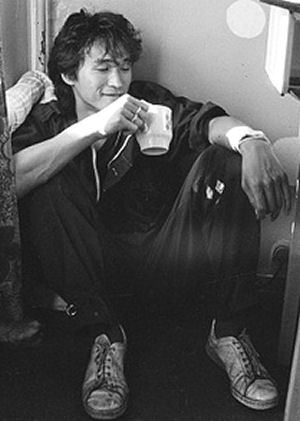
วิกเตอร์ ซอย

| name = วิกเตอร์ ซอย
| image = Victor Tsoi 1986 cropped.jpg
| caption = วิกเตอร์ ซอย ในปี 1986
| background = solo_singer
| birth_name = วิกเตอร์ โรเบิร์ตโตวิช ซอย
| birth_place = เซนต์ปีเตอส์เบิร์ก|เลนินกราด สหภาพโซเวียต
| death_place = ตูกูมส์ สาธารณรัฐสังคมนิยมโซเวียตลัตเวีย|ลัตเวีย สหภาพโซเวียต
| genre = โพสต์พังก์ กอทิกร็อก นิวเวฟ
| occupation = นักร้อง-นักแต่งเพลง นักดนตรี
| instrument = กีตาร์ เสียงร้อง กีตาร์เบส คีย์บอร์ด
| years_active = 1978–1990
| label = AnTrop, Melodiya
| associated_acts = Kino (band)|Kino
วิกเตอร์ โรเบิร์ตโตวิช ซอย (; ) เป็นนักดนตรี นักร้อง-นักแต่งเพลงชาวรัสเซียเชื้อสายเกาหลี เขาเป็นหัวหน้าของวงโพสต์พังค์ที่ชื่อ คิโน (ภาษารัสเซีย|รัสเซีย: Кино; ภาษา|อังกฤษ: Kino)
เขาถูกยกย่องว่าเป็นหนึ่งในผู้บุกเบิกดนตรีร็อกในรัสเซีย มีแฟนเพลงจำนวนมากจากอดีตประเทศของสหภาพโซเวียตในปัจจุบัน เขาเป็นนักดนตรีไม่กี่คนที่ได้รับความนิยมมากที่สุดในประวัติศาสตร์ของดนตรีรัสเซีย วิกเตอร์ ซอย เสียชีวิตเมื่อวัย 28 ปี จากอุบัติเหตุรถยนต์ เมื่อวันที่ 15 สิงหาคม ค.ศ. 1990
== ชีวิตในวัยเด็ก ==
วิกเตอร์ ซอย เกิดวันที่ 21 มิถุนายน ค.ศ.1962 เกิดที่โรงพยาบาลแถบถนนคุซเนตซอฟสกายาที่เซนต์ปีเตอร์สเบิร์ก|เลนินกราด เป็นลูกคนเดียวของวาเลนติน่า วาซิลเยฟน่า ซอย เป็นครูพละและโรเบิร์ต มักซิโมวิช ซอย วิศวกรชาวโซเวียตจากเมืองเคอเซิลออร์ดา สาธารณรัฐสังคมนิยมโซเวียตคาซัค|ประเทศคาซัคสถาน ซึ่งพ่อเเม่ของโรเบิร์ต ซอยถูกเนรเทศด้วยนโยบายการเนรเทศชาวเกาหลีในสหภาพโซเวียตตามมติที่1428-326ของสตาลิน บรรพบุรุษของวิกเตอร์ ซอยของครอบครัวสามารถสืบย้อนไปถึงเมืองซองจิน, ฮัมกยอง เกาหลี (ปัจจุบันคือคิมแชกเมืองของจังหวัดฮัมกย็องเหนือ , เกาหลีเหนือ) วิกเตอร์โตในบริเวณมอสคอฟสกี วิคตอรี พาร์ค เรียนโรงเรียนใกล้กับถนนฟรุนเซ่ที่แม่เขาทำงานอยู่ ในปี1974ถึง1977 เข้าเรียนที่โรงเรียนศิลปะระดับมัธยม ซึ่งเขาเป็นสมาชิกของวง Palata No. 6 (อังกฤษ: "Ward No.&nbsp;6").#Zhitinsky|Zhitinsky, p. 50 ในปี1977วิกเตอร์ได้เข้าโรงเรียนทาวิเชสกายาเป็นโรงเรียนศิลปะในเซนต์ปีเตอร์สเบิร์ก|เลนินกราด
แต่ในปี1979วิกเตอร์ได้ถูกไล่ออกเพราะผลการเรียนย่ำแย่จึงต้องเข้าโรงเรียนช่างฝีมือ SGPTU-61 เข้าเรียนสาขาช่างแกสลักไม้ เขาชื่นชอบมิคาอิล โบยาร์สกี้และวลาดีมีร์ วืยซอตสกี|วลาดิเมียร์ วิสซอตสกี้ ต่อมาเขาชื่นชอบบรูซ ลีหลังจากนั้นเขาก็เริ่มแกะสลักแบบจำลองตัวของเขา วิกเตอร์ชอบศิลปะการต่อสู้และมักจะซ้อม "เป็นภาษาจีน" กับเพื่อนร่วมวงยูริ คาสปาเรียน
==อาชีพนักร้อง==
วิกเตอร์เริ่มเขียนเพลงเมื่ออายุ 17 ปี ในปี 1970 และ 1980 ดนตรีร็อคเป็นการเคลื่อนไหวใต้ดินที่จำกัดเฉพาะในเลนินกราดเป็นส่วนใหญ่ เพลงป๊อปสไตล์มอสโก ครองชาร์ตและได้รับการเปิดเผยจากสื่อมากที่สุด อย่างไรก็ตาม ดนตรีร็อคไม่ได้รับความนิยมจากรัฐบาลโซเวียต และวงร็อคได้รับเงินทุนเพียงน้อยนิดหรือไม่มีเลย และได้รับความสนใจจากสื่อเพียงเล็กน้อย เลนินกราดร็อคคลับ เป็นหนึ่งในสถานที่ไม่กี่แห่งที่อนุญาตให้วงดนตรีร็อคขึ้นร้องเพลงได้
ในช่วงปลายทศวรรษ 1970 และต้นทศวรรษ 1980 วิกเตอร์ได้มีเพื่อนที่ชื่อว่า อเล็กซี่ ไรบิน สมาชิกวงฮาร์ดร็อก Piligrimy() และวิกเตอร์มือเบสวงPalata # 6() พบกันที่บ้านของ Andrei "Svin" Panov ซึ่งผู้คนในอพาร์ทเมนต์และนักดนตรีมักมารวมตัวกัน มาซ้อมเพลงกัน
วิกเตอร์ และ ไรบิน ในฐานะสมาชิกของ Автоматические удовлетворители (Avtomaticheskie udovletvoriteli) ไปมอสโกและแสดงร็อกเมทัลที่คอนเสิร์ตใต้ดินที่อาร์เทมี ทรอยต์สกี้จัดแสดง ในที่วันแสดงเหมือนกับที่เลนินกราด แต่วันนั้นวิกเตอร์ และ ไรบินได้เจอกับบอริส เกรเบนชิคอฟ(เป็นบุคคลที่ได้รับยกย่องว่าเป็นบิดาดนตรีร็อกรัสเซีย) เขาได้ฟังเพลงของวิกเตอร์เขารู้สึกประทับใจในความสามารถเลยช่วยในการก่อตั้งวงของวิกเตอร์เอง
==จุดเริ่มของวงKino==
ที่เลนินกราดร็อคคลับวิกเตอร์เล่นเป็นศิลปินเดี่ยว และได้รับการสนับสนุนจากวงAquarium เพราะเนื้อเพลงและดนตรีสร้างความประทับใจให้กับผู้ฟัง ในปี1981 ช่วงฤดูร้อน วิกเตอร์,ไรบิน และโอเล็ก วาลินสกี้ ได้ก่อตั้งวง Garin i giperboloydy() ชื่อนี้เป็นการเองมาจากนวนิยายรัสเซียคลาสสิกเรื่องThe Garin Death Rayของอเล็กซี่ ตอลสตอย และเป็นได้สมากชิกเลนินกราดร็อคคลับ แต่ไม่นานวาลินสกี้โดนเรียกเกณฑ์ทหารไปรบในสงครามโซเวียต–อัฟกานิสถาน เหลือเพียงวิกเตอร์และไรบิน และในปี1982ได้เปลี่ยนชื่อวงเป็นKino เริ่มอัดอัลบั้มในฤดูใบไม้ผลิในปีเดียวกัน
===อัลบั้มแรก===
Kinoได้อัดอัลบั้ม45(Kino อัลบั้ม)|45ในปั1982 ที่สตูดิโอของ Andrei Tropillo วงAquariumได้ช่วยกันอัดอัลบั้มเพลง โดยบอริส เกรเบนชิคอฟเป็นผู้กำกับอัลบั้ม ในช่วงฤดูร้อนก็ได้เสร็จสิ้น อัลบั้มมีความยาว45นาทีจึงได้ตั้งชื่ออัลบั้มว่า45(Kino อัลบั้ม)|45อัลบั้มได้จำหน่ายและ Kino ได้แสดงคอนเสิร์ตในอพาร์ตเมนต์หลายแห่งในมอสโกและเลนินกราด ในวันที่19 กุมภาพันธ์ 1983 มีการจัดคอนเสิร์ตร่วมกับKinoและAquarium หลังจากคอนเสิร์ตยูริ คาสปาเรียน ได้เข้าร่วมวงKinoในฐานนะมือกีตาร์ ในฤดูใบไม้ผลิไรบินได้ออกจากวงเพราะไม่พอใจวิกเตอร์และคาสปาเรียน ช่วงฤดูร้อนในการซ้อมร่วมกัน จึงได้อัดอัลบั้ม46(Kino อัลบั้ม)|46ซึ่งในช่วงแรกเป็นการอัดทดลองอัลบั้ม'Nachalnik Kamchatki" () 46ได้ปล่อยอัลบั้มทำให้ได้รับความนิยม ในปี1983 ฤดูใบไม้ร่วงวิกเตอร์ได้เข้าโรงพยาบาลจิตเวชใกล้แม่น้ำ พริซก้า ที่เลนินกราด ใช้เวลารักษา1เดือนครึ่ง ทำให้ไม่ได้รับการเกณฑ์ทหาร
หลังจากออกจากโรงพยาบาลจิตเวช วิกเตอร์เขียนเพลง Trankvilizator" ()
"Khochu peremen|"Peremen!/"My zhdyom peremen" ("Changes!"/"We are waiting for changes")"ได้ร้องครั้งแรกในปี1986 กลายเป็นเพลงการเมืองที่สำคัญเป็นสัญลักษณ์ของเปเรสตรอยคา|นโยบายเปเรสตรอยคาของมีฮาอิล กอร์บาชอฟ ยังคงเป็นเพลงการเมืองที่อิทธิพลหลังการล่มสลายของสหภาพโซเวียต เห็นได้ชัดในการประท้วงในประเทศเบลารุส พ.ศ. 2563–2564|
การประท้วงในประเทศเบลารุส ในปี2020-2021
===การขึ้นมามีชื่อเสียง===
ปี 1987 เป็นปีแห่งความถึงจุดสูงสุดของวงKino Kinoได้ปล่อยอัลบั้มKino discography| ที่6 อัลบั้ม "Gruppa krovi (album)|Gruppa Krovi" ()ทำให้เกิดสิ่งที่เรียกว่า "Kinomania" บรรยากาศทางการเมืองที่เปิดกว้างภายใต้ม่อนเหล็กสหภาพโซเวียตทำให้วิกเตอร์สร้างGruppa Kroviซึ่งเป็นอัลบั้มที่เกี่ยวกับการเมืองมากที่สุดของวิกเตอร์ แต่มันยังทำให้เขาสามารถบันทึกเสียงดนตรีที่ไม่มีใครมาก่อนเขาสามารถเล่นได้ แทร็กส่วนใหญ่ในอัลบั้มมุ่งเป้าไปที่เยาวชนของสหภาพโซเวียต โดยบอกให้พวกเขาเปลี่ยนแปลงภายในประเทศ บางเพลงพูดถึงปัญหาสังคมที่ทำให้ประเทศชาติพิการ เสียงและเนื้อเพลงของอัลบั้มทำให้ วิกเตอร์ เป็นฮีโร่ในหมู่เยาวชนโซเวียตและ Kino เป็นวงร็อคที่ได้รับความนิยมมากที่สุดเท่าที่เคยมีมา ในสหภาพโซเวียตที่หลากหลาย แฟนๆ ได้แปลเนื้อเพลงต้นฉบับภาษารัสเซียของวิกเตอร์เป็นภาษาท้องถิ่น
ในไม่กี่ปี วิกเตอร์ ปรากฏตัวในภาพยนตร์ที่ประสบความสำเร็จหลายเรื่องและเดินทางไปสหรัฐอเมริกาเพื่อโปรโมตภาพยนตร์ของเขาในเทศกาลภาพยนตร์ ออกอัลบั้มอีกหลายชุด ธีมของวงส่วนใหญ่เป็นเรื่องการเมืองอีกครั้ง เติมพลังให้วงได้รับความนิยมมากขึ้น แม้ว่า วิกเตอร์ จะเป็นดาราที่มีชื่อเสียง แต่เขาก็ยังมีชีวิตที่ค่อนข้างชีวิตเรียบง่าย ห้องต้มน้ำของอาคารอพาร์ตเมนต์ชื่อคัมชัตกา ซึ่งปัจจุบันเป็นพิพิธภัณฑ์/คลับที่อุทิศให้กับนักร้อง ความจริงที่ว่าวิกเตอร์ทำงานในโรงงานหม้อไอน้ำทำให้หลายคนประหลาดใจ วิกเตอร์กล่าวว่าเขาสนุกกับงานและต้องการเงินสนับสนุนวงด้วย เนื่องจากพวกเขายังไม่ได้รับการสนับสนุนจากรัฐบาล และอัลบั้มของพวกเขาก็ถูกก็อปและส่งต่อไปผ่านMagnitizdat(เป็นเครื่องบันทึกเทปที่หลบการเซ็นเซอร์ในสหภาพโซเวียต) เป็นสิ่งที่ทำให้วิกเตอร์ได้รับความนิยมในผู้คน
นอกจากนี้วงKinoยังไปทัวร์ในปี 1988-1989 ที่อิตาลี ฝรั่งเศส และเดนมาร์ก จุดสูงสุดที่สุดของ Kino เกิดขึ้นใน ปี1990 ด้วยคอนเสิร์ตที่มอสโกมีผู้ชม62,000คน เพื่อฉลองของกลุ่มร็อกที่ประสบความสำเร็จมากที่สุดในสหภาพโซเวียต
===การแสดงภาพยนตร์===
ในปี 1988 วง Kino ร่วมกับวงร็อกอื่นๆในสหภาพโซเวียต ในการแสดงภาพยนตร์ที่มีชื่อว่า'The Needle (1988 film)|The Needle" () โดยเรื่องมีโครงเรื่องว่า Alika ( Tatyana Drubich ) พยาบาลสาวที่อาศัยอยู่ในยัลตา(เมืองในไครเมีย)กับคนไข้และ Krymov คนรักของเธอ ( Stanislav Govorukhin ) ซึ่งมีอายุมากกว่าเธอมาก Krymov เป็นหัวหน้ากลุ่มอาชญากรและกำลังถูกจับตามองโดย เจ้าหน้าที่ KGB แต่ Alika ไม่รู้ตัวเลย ในยัลตา Alika พบกับ Bananan ( Sergei "Afrika" Bugaev) นักดนตรีร็อคใต้ดินอายุน้อยและแปลกประหลาด Banananแนะนำให้เธอต่อต้านแนวคิดสหภาพโซเวียต อย่างไรก็ตาม ภาพยนตร์เรื่องนี้โดยรวมไม่มีส่วนเกี่ยวข้องกับดนตรีร็อค และKinoก็ปรากฏตัวเป็นนักแสดงรับเชิญในตอนท้าย
ในปี 1988 วิกเตอร์ แสดงเป็นตัวเอกใน The Needle (1988 film)|The Needle" ()วิกเตอร์ได้แสดงเป็นคนพเนจรลึกลับที่รู้จักกันในนามMoroถึงอัลมาเตอเพื่อทวงหนี้จากอาชญากรต่ำต้อยที่รู้จักกันในนามSpartak เขาตามหาDinaแฟนเก่าของเขาที่ปล่อยให้เขาอยู่ในอพาร์ตเมนต์ของเธอ Moroได้พบลูกหนี้ของเขาในร้านกาแฟ ต่อมา เขาพบว่านายจ้างของDina ซึ่งเป็นศัลยแพทย์ กำลังทำให้เธอติดยาและใช้อพาร์ตเมนต์ของเธอเพื่อเก็บมอร์ฟีน Moroต้องพยายามช่วยเหลือDina
 เพลงประกอบ รวมถึงเพลงต้นฉบับโดยวง Kino ของ วิกเตอร์มีส่วนสร้างความรู้สึกโดยรวมของภาพยนตร์ นอกเหนือไปจากการใช้ฉากหักมุมยุคหลังสมัยใหม่และฉากเหนือจริงของภาพยนตร์
ภาพยนตร์ออกฉายอย่างเป็นทางการในเดือนกุมภาพันธ์ พ.ศ. 2532 ในสหภาพโซเวียต
==อุบัติเหตุและการเสียชีวิต==
File:Mourning ceremony Victor Choi.jpg|thumb|right|แฟนเพลงของวิกเตอร์ไว้อาลัยวิกเตอร์ที่เลนินกราด
เมื่อวันที่ 15 สิงหาคม1990 ในลัตเวีย วิกเตอร์ กำลังขับรถบนทางหลวง Tukums - Riga เวลา 12:28 น. วิกเตอร์ เสียชีวิตในอุบัติเหตุทางรถยนต์ การสืบสวนสรุปได้ว่า วิกเตอร์ หลับในขณะขับรถอาจเป็นเพราะความเหนื่อยล้า เขาไม่มีแอลกอฮอล์ในกระแสเลือดเป็นเวลาอย่างน้อย 48 ชั่วโมงก่อนเสียชีวิต ในการสันนิษฐานบอกว่าวิกเตอร์ขับรถด้วยความเร็ว130กม.ต่อชม. ได้หลับในและเลี้ยวเข้าเลนสวนทางและชนกับรถบัส คนขับรถบัสได้รับบาดเจ็บ รถของวิกเตอร์เสียหายทั้งคัน
การเสียชีวิตของ วิกเตอร์ สร้างความตกตะลึงให้กับแฟนๆ หลายคน บางคนถึงกับฆ่าตัวตาย
วันที่ 19 สิงหาคม วิกเตอร์ถูกฝังที่สุสาน Bogoslovskoeในเมืองเลนินกราด ผู้คนนับพันมาร่วมงานศพ ก่อนเกิดอุบัติเหตุ โดยมีเทปที่มีการบันทึกเสียงร้องของ Tsoi เพียงชุดเดียวสำหรับอัลบั้มถัดไปของวง สมาชิกที่เหลือของ Kino ออกอัลบั้ม อัมบั้มBlack (Kino อัมบั้ม)|อัมบั้มBlackในเดือนธันวาคม ต่อมากลายเป็นผลงานที่ได้รับความนิยมสูงสุดของวง
==ชีวิตส่วนตัว==
วิกเตอร์ อาศัยอยู่กับ มาเรียนา ซอย ภรรยาของเขา และ อเล็กซานเดอร์ ลูกชายของเขา (เกิดปี 1985) วิกเตอร์ มีชีวิตที่ยากจน โดย มาเรียน เล่าว่าไม่สามารถแม้แต่จะซื้อชุดแต่งงานที่เหมาะสมได้ ห้องหม้อไอน้ำในอาคารอพาร์ตเมนต์ที่เขาทำงานมีชื่อเล่นว่า "คัมชัตกา" และปัจจุบันเป็นที่ตั้งของพิพิธภัณฑ์และคลับร็อคที่อุทิศให้กับ วิกเตอร์ก่อนหน้านี้เขายังเคยทำงานในเคียฟ ประเทศยูเครน อย่างไรก็ตาม หลังจากที่ทางการพบว่าเขาทำงานอย่างผิดกฎหมาย เขาก็ถูกส่งตัวไปมอสโก
ในระหว่างการถ่ายทำAssa วิกเตอร์ ได้พบกับ นาตาเลีย ราซโลโกวา ผู้ช่วยผู้กำกับ ต่อมา วิกเตอร์ ตกหลุมรัก ราซโลโกวา และแยกทางกับ มาเรียนา แต่พวกเขาไม่ได้หย่าร้างกันเพื่อเห็นแก่ลูกชายของพวกเขา
==วัฒนธรรมนิยม==
Cyberpunk 2077 มีกราฟฟิตี "цой жив" (ซอย มีชีวิต) สามารถพบได้ในสถานที่ต่างๆ
Metro Exodusเพลงหลายเพลงของ Kino สามารถฟังได้ทางวิทยุ ขณะที่รถไฟกำลังเดินทางข้ามประเทศรัสเซีย
== อ้างอิง ==
หมวดหมู่:นักร้องรัสเซีย
หมวดหมู่:นักดนตรีชาวรัสเซีย
หมวดหมู่:นักแสดงรัสเซีย
หมวดหมู่:บุคคลจากเซนต์ปีเตอส์เบิร์ก
หมวดหมู่:เสียชีวิตจากอุบัติเหตุทางถนน
*
* "Виктор Цой, Звезда по Имени Солнце: Стихи, Песни, Воспоминания", Eksmo, 2001.
*
==แหล่งข้อมูลอื่น==
*
*
* Viktor Tsoi's 50th Birthday Google Doodle
Category:1962 births
Category:1990 deaths
Category:Koryo-saram
Category:Musicians from Saint Petersburg
Category:Singers from Saint Petersburg
Category:Russian singer-songwriters
Category:Soviet male film actors
Category:Russian male film actors
Category:Road incident deaths in Latvia
Category:Road incident deaths in the Soviet Union
Category:Russian people of Korean descent
Category:Russian rock singers
Category:Russian punk rock musicians
Category:Kino (band) members|Kino
Category:Soviet male singers
Category:20th-century Russian male singers
Category:20th-century Russian singers
Category:New wave musicians
Category:Russian male singer-songwriters
Category:Post-punk musicians
Category:Soviet people of Korean descent
Category:Burials at Bogoslovskoe Cemetery